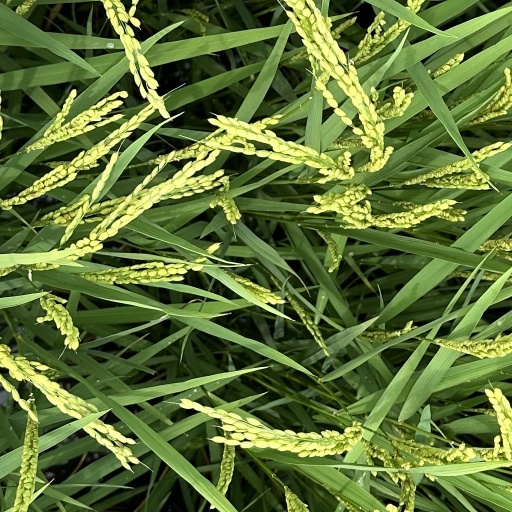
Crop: rice